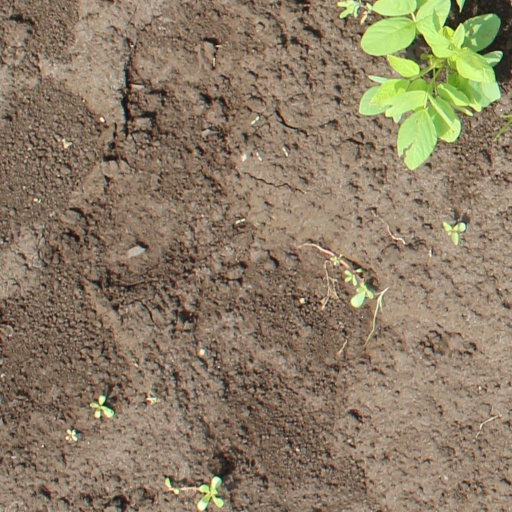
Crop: soybean